Casual Sex?

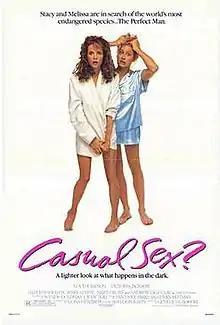
Theatrical release poster

Casual Sex? is a 1988 American comedy film about two female friends in their 20s who go to a vacation resort in search of ideal men. It stars Lea Thompson, Victoria Jackson, Andrew Dice Clay, Jerry Levine, and Mary Gross. The film originated as a Groundlings musical-comedy sketch in 1985 by Wendy Goldman and Judy Toll. Ivan Reitman and his wife Geneviève Robert approached Goldman and Toll with the aim of adapting the sketch into a film. The film is Robert's sole directing effort. Reitman served as the film's executive producer.